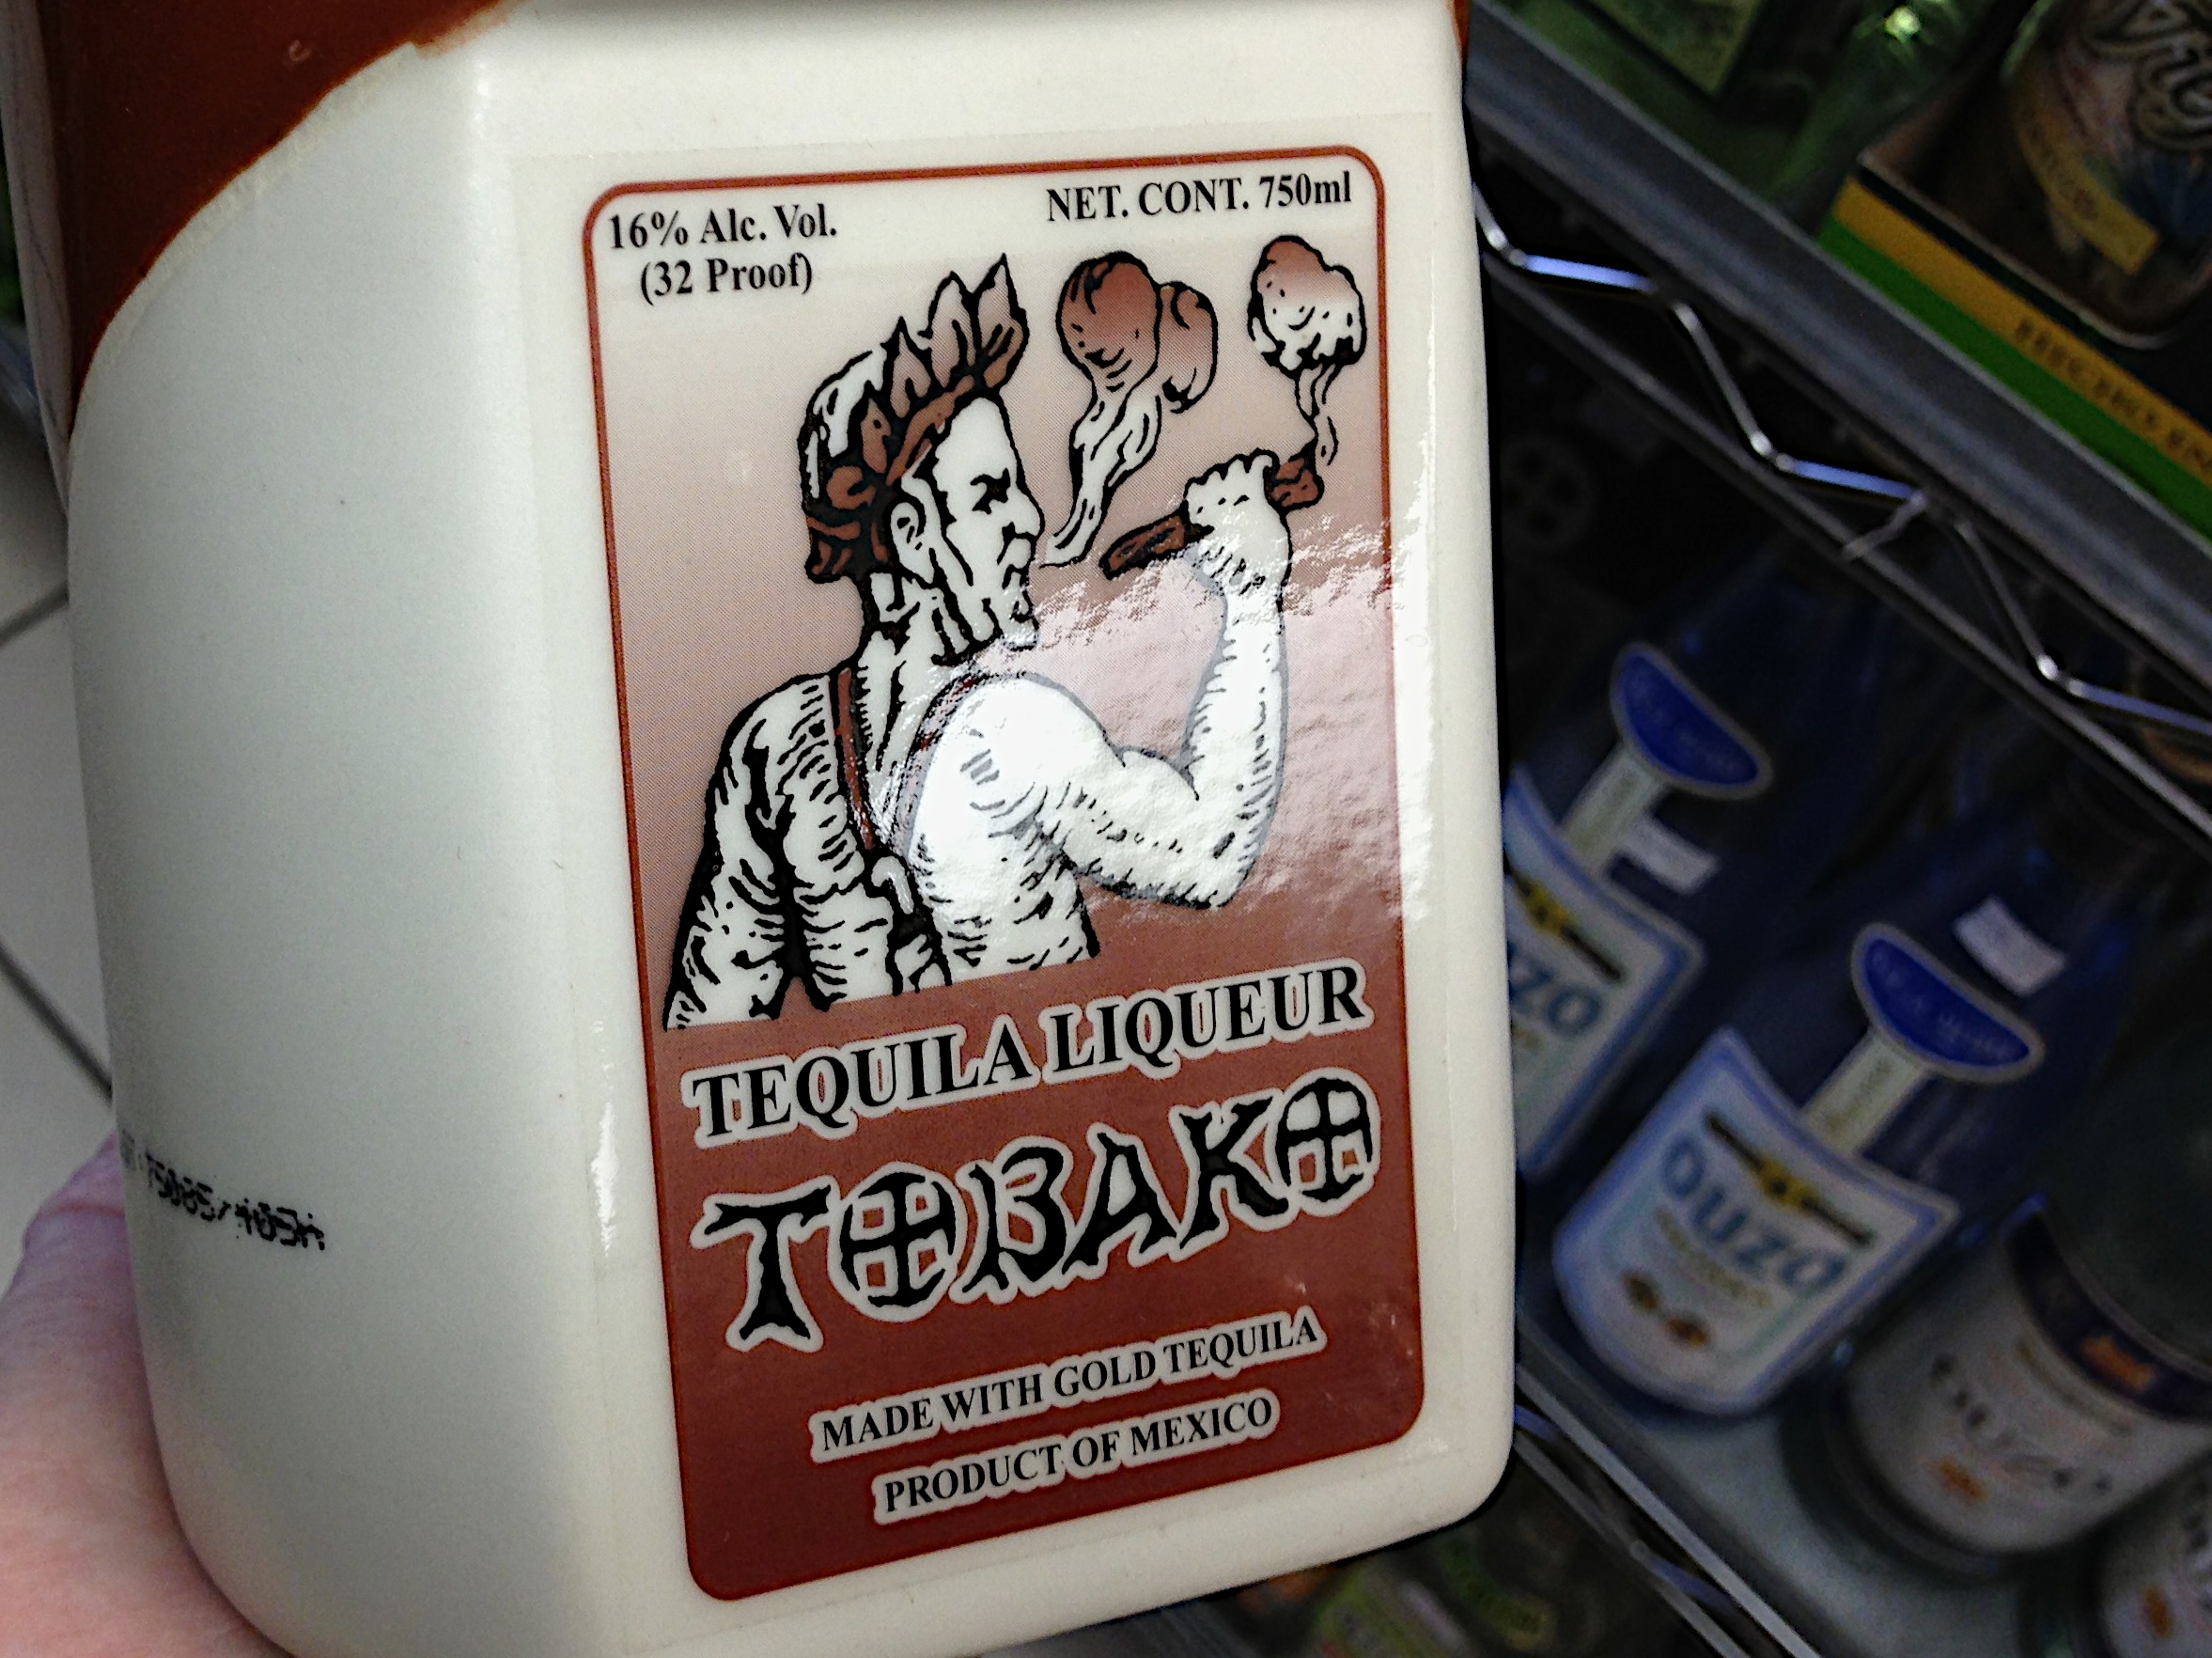
label, product, font, art, raildog